Sergio Cervato

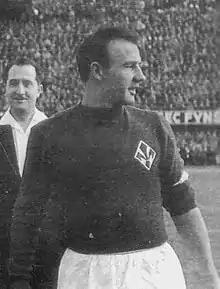
Cervato as Fiorentina captain in the late 1950s

Sergio Cervato (22 March 1929 – 9 October 2005) was an Italian footballer who played as a defender.